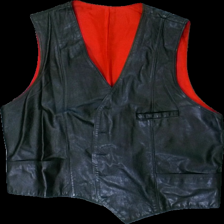
View: front
Type: Vest
Category: Men
Brand: Not in the list
Brand text on label: erik jernberg
Colors: Black
Cut: Regular
Season: All
Trend: Leather
Damage location: middle left
Damage 2 location: top center
Price range: 100-150
Recommended usage: Reuse
Description: svart skinn väst